Descent (video game)

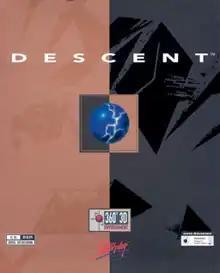
MS-DOS cover art

Descent is a first-person shooter (FPS) game developed by Parallax Software and released by Interplay Productions in 1995 for MS-DOS, and later for Macintosh, PlayStation, and RISC OS. It popularized a subgenre of FPS games employing six degrees of freedom and was the first FPS to feature entirely true-3D graphics. The player is cast as a mercenary hired to eliminate the threat of a mysterious extraterrestrial computer virus infecting off-world mining robots. In a series of mines throughout the Solar System, the protagonist pilots a spaceship and must locate and destroy the mine's power reactor and escape before being caught in the mine's self-destruction, defeating opposing robots along the way. Players can play online and compete in either deathmatches or cooperate to take on the robots.